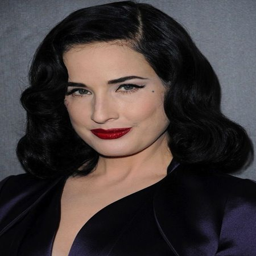
thick wavy vintage hair for women with medium length locks .